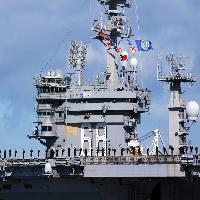
Weather: cloudy or overcast